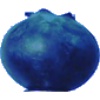
Label: Huckleberry 1